Denise Darcel

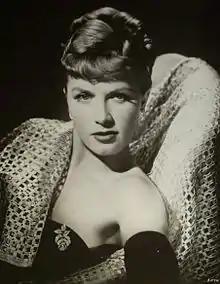
Darcel in 1949

Denise Darcel (née Billecard, 8 September 1924 – 23 December 2011) was a French-American vaudevillian, actress and singer, who from 1948 and 1963, appeared in films in Hollywood, and briefly on the stage, television and radio.